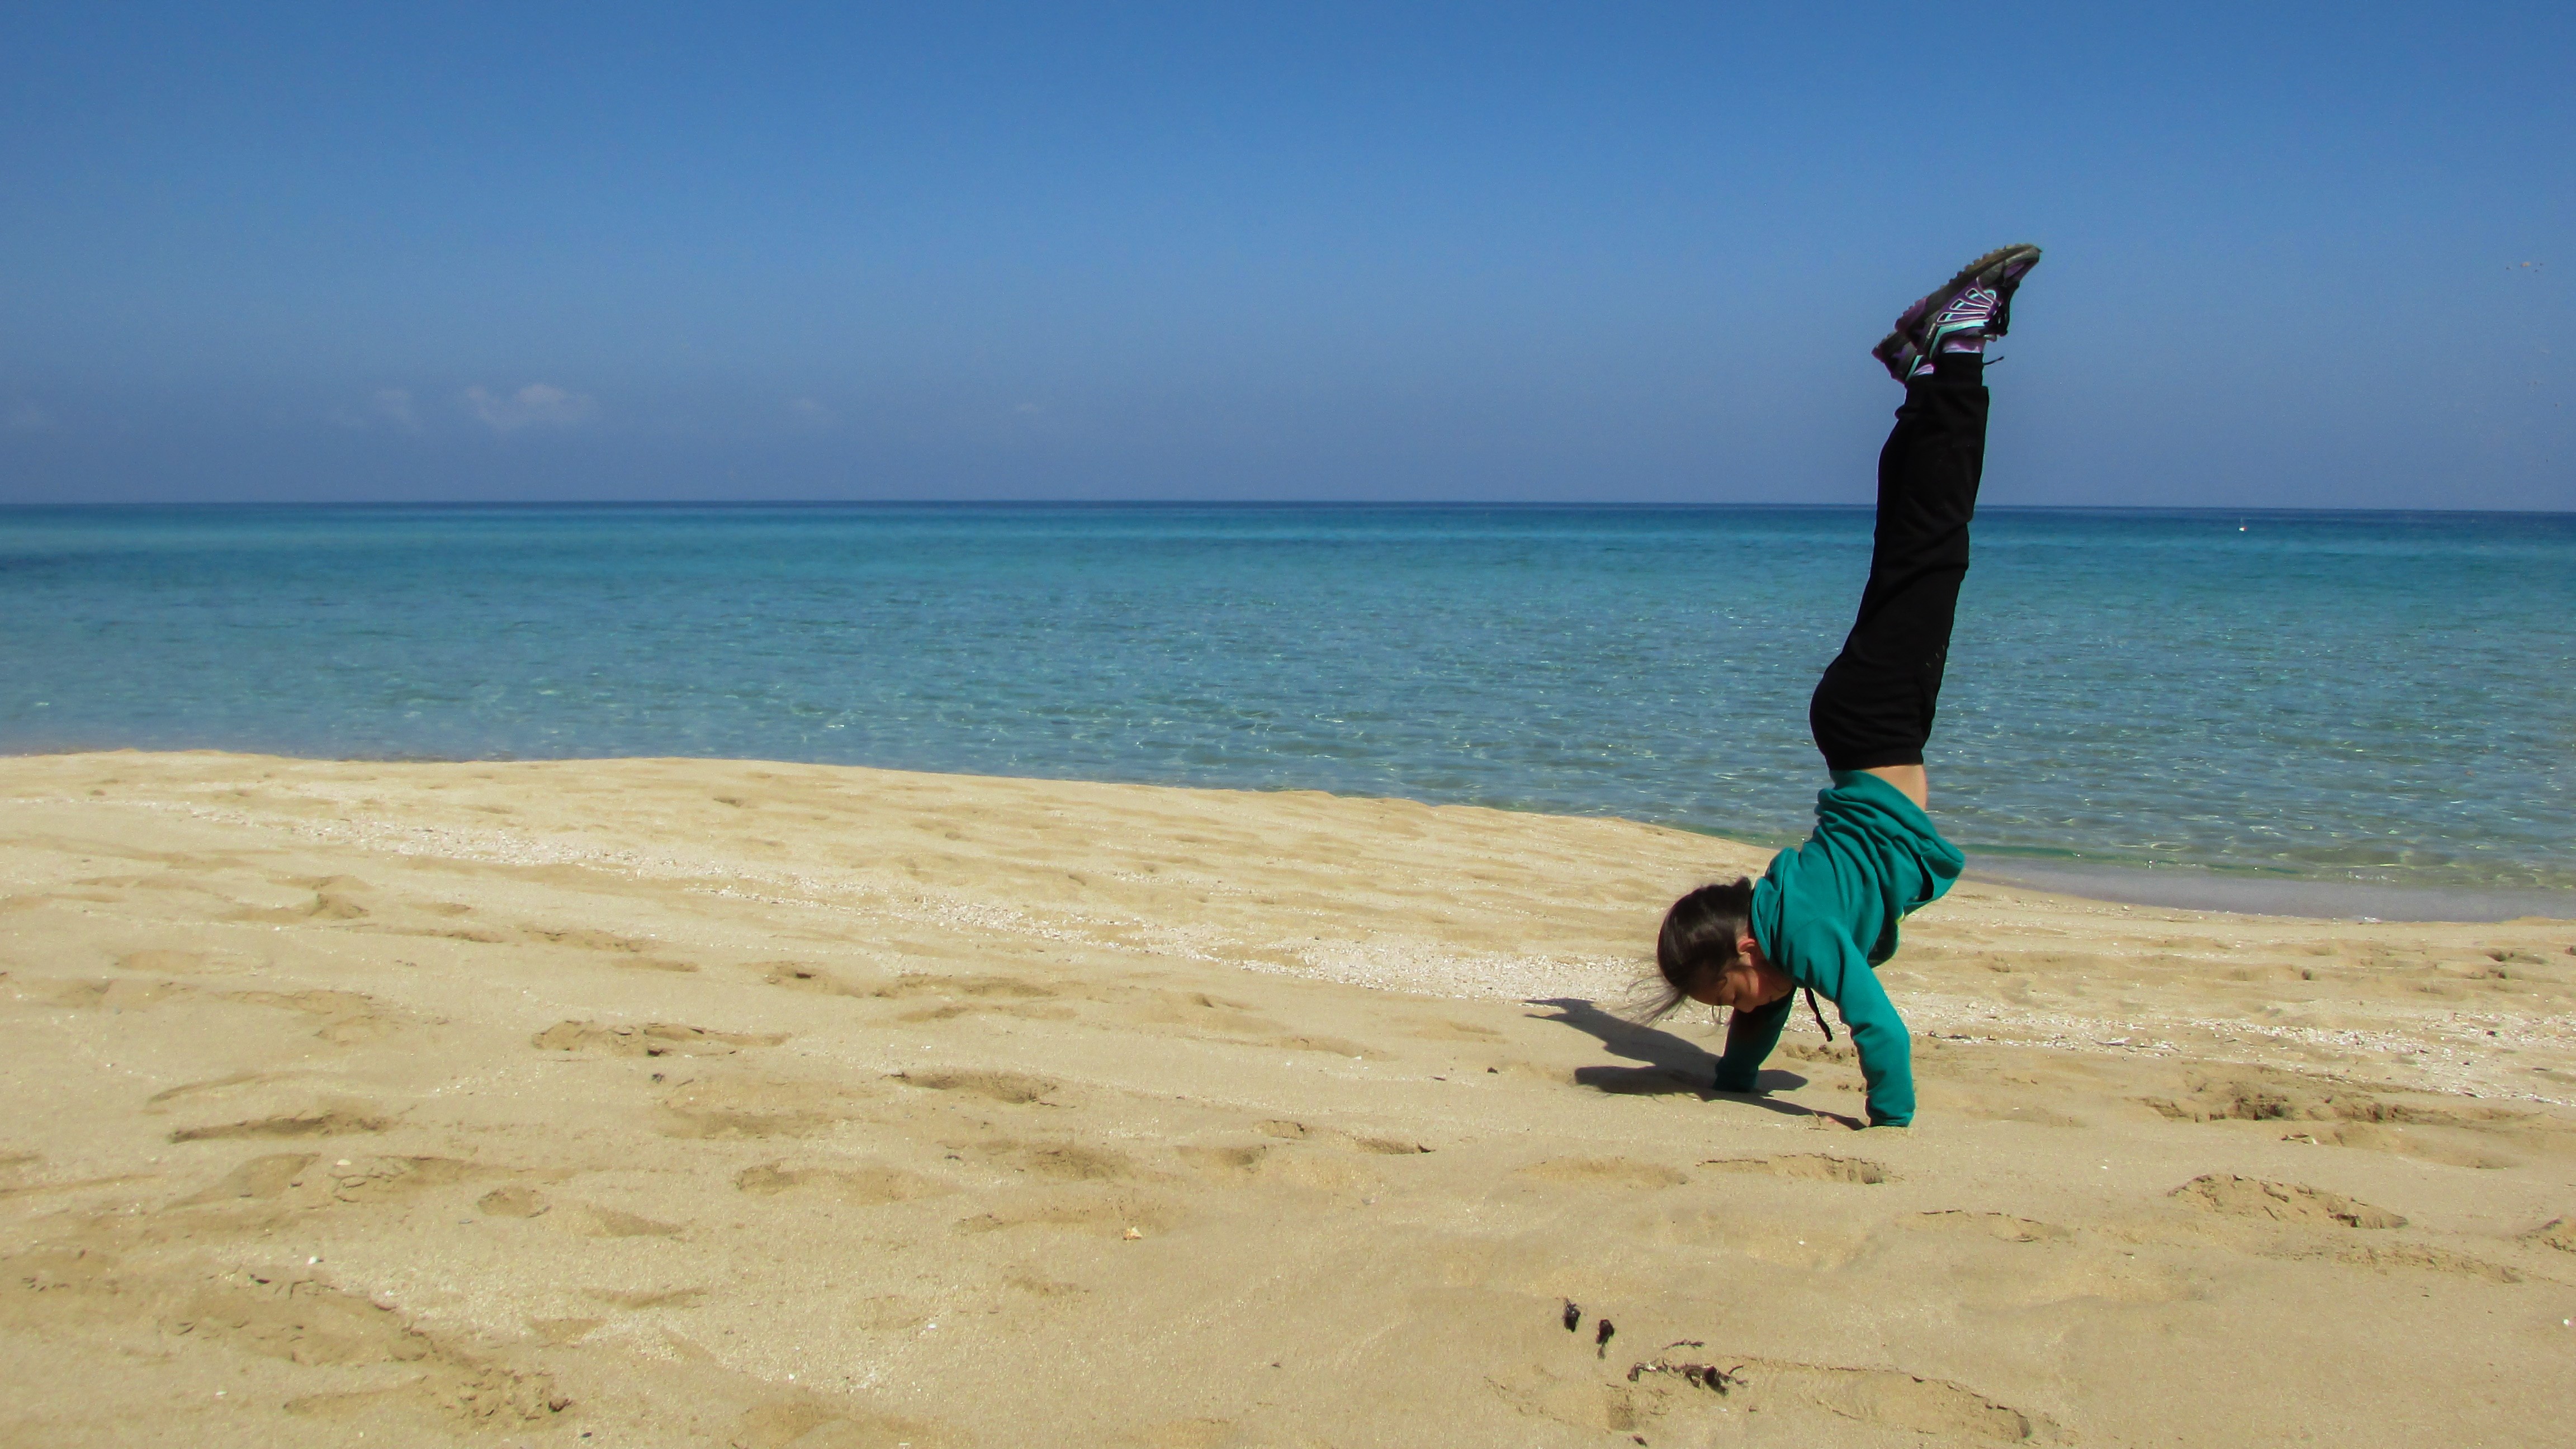
beach, sea, coast, sand, ocean, girl, shore, wave, vacation, child, playing, material, body of water, happy, happiness, cape, happy girl, physical fitness